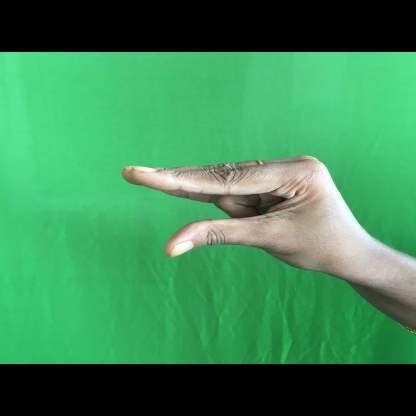
Mudra: Kangulam